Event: Nepal Earthquake
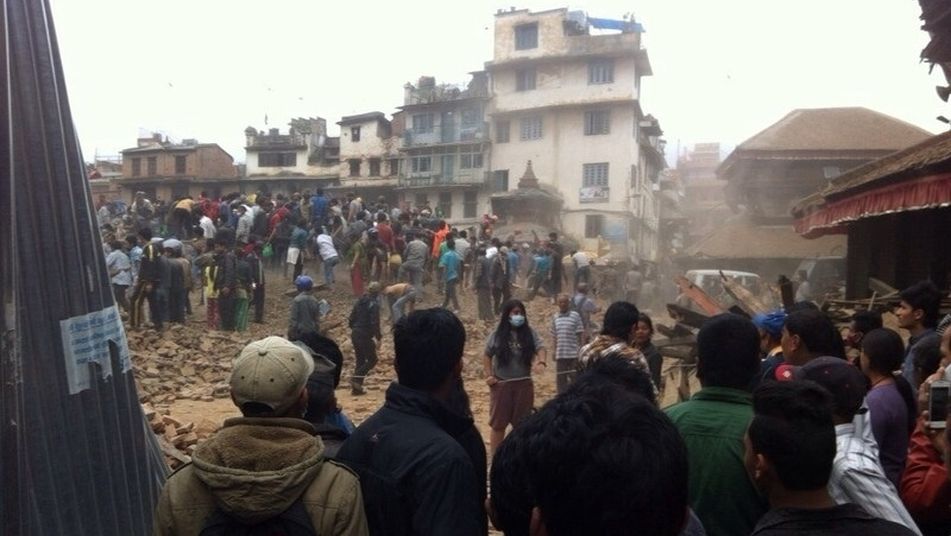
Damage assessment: damage